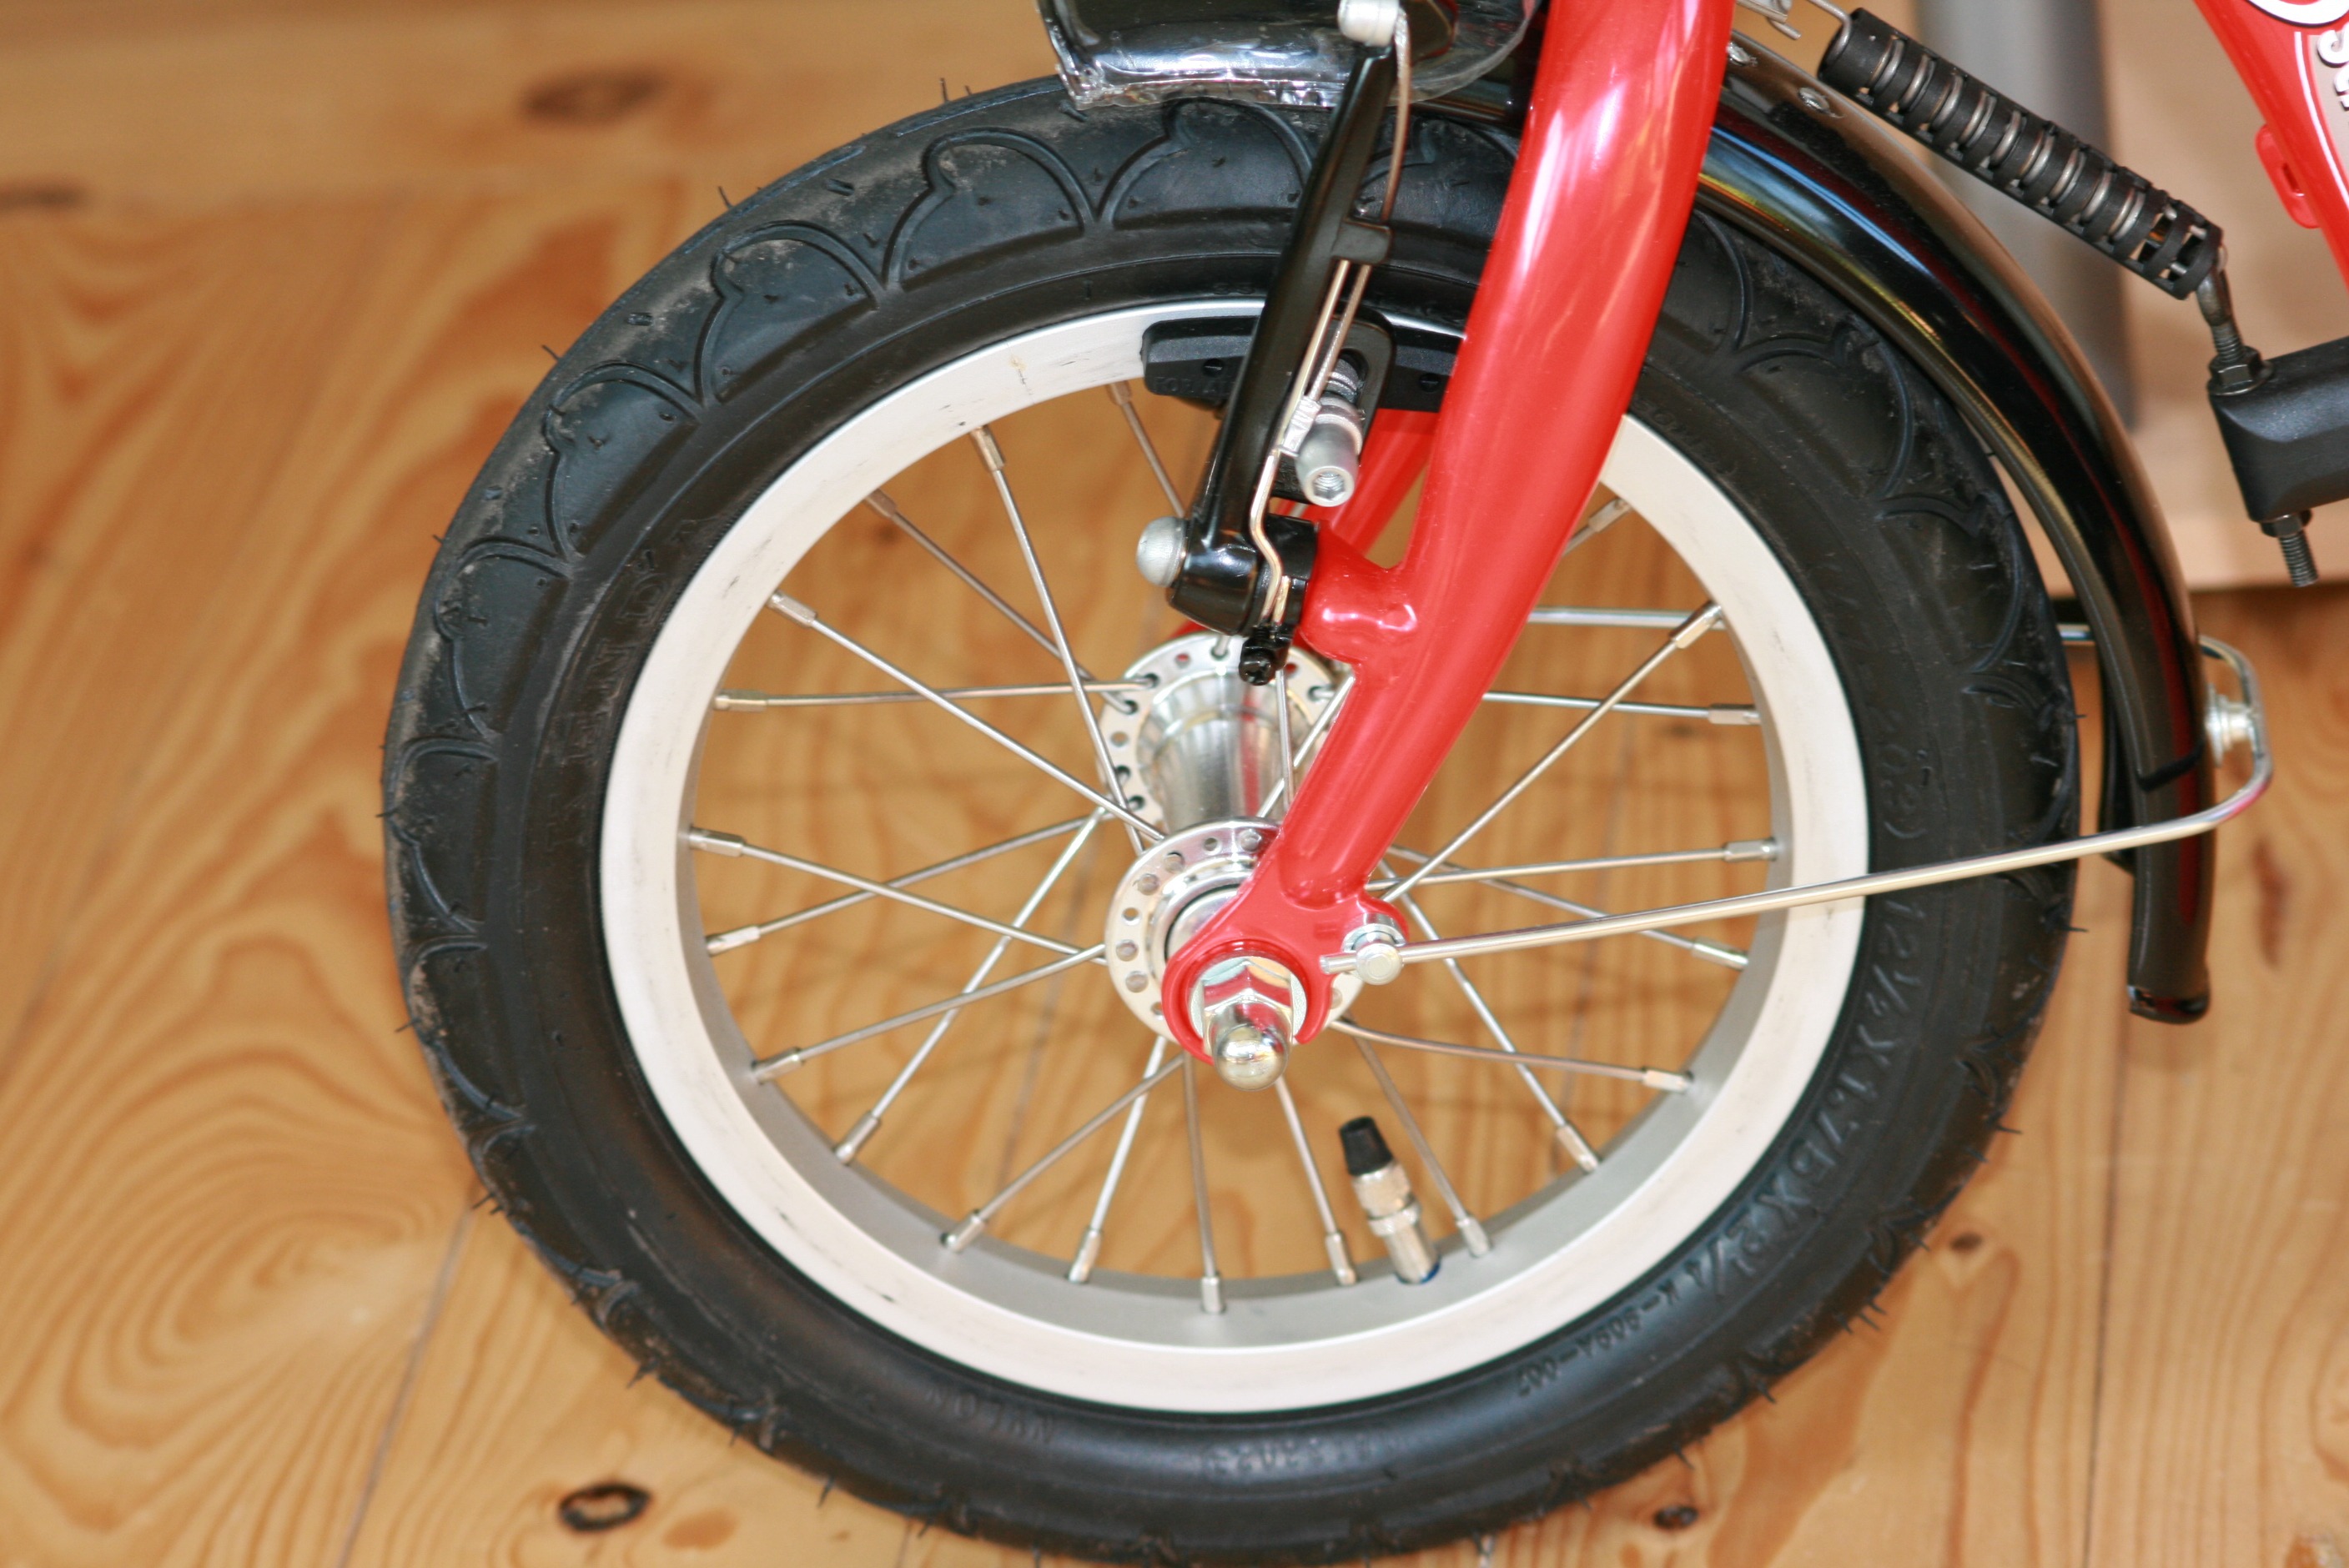
wheel, tricycle, bicycle, bike, vehicle, spoke, tire, sports equipment, mountain bike, cycling, wheels, rim, biker, freeride, rehab, bicycle frame, bicycle wheel, cyclo cross bicycle, automotive tire, bmx bike, road bicycle, racing bicycle, reharad